Slingsby Kirby Tutor

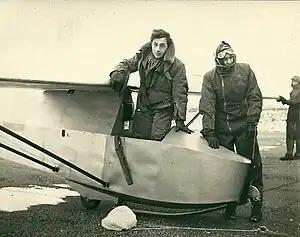

The Slingsby T.8 Kirby Tutor was a single-seat sport glider produced from 1937, by Fred Slingsby in Kirbymoorside, Yorkshire.